Fatimid architecture

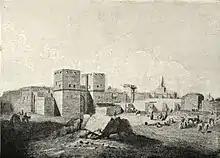

The Fatimid Caliphate originated in an Ismaili Shia movement launched in Salamiyah, on the western edge of the Syrian Desert, by Abd Allah al-Akbar, a claimed eighth generation descendant of the Islamic prophet Muhammad, through Muhammad's daughter Fatimah. In 899 his grandson, to be known as Abd Allah al-Mahdi, became leader of the movement. He fled from his enemies to Sijilmasa in Morocco, under the guise of being a merchant. He was supported by a militant named Abu Abd Allah al-Shi'i, who organized a Berber uprising that overthrew the Tunisian Aghlabid dynasty, and then invited al-Mahdi to assume the position of imam and caliph. The empire grew to include Sicily and to stretch across North Africa from the Atlantic to Libya. The Fatimid caliphs built three capital cities, which they occupied in sequential order: Mahdia (921–948) and al-Mansuriya (948–973) in Ifriqiya and Cairo (973–1169) in Egypt.